Lymphedema

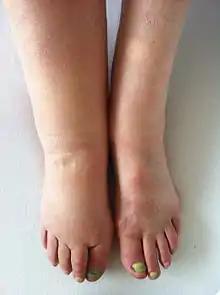
Lower extremity lymphedema

Lymphedema, also known as lymphoedema and lymphatic edema, is a condition of localized swelling caused by a compromised lymphatic system. The lymphatic system functions as a critical portion of the body's immune system and returns interstitial fluid to the bloodstream.